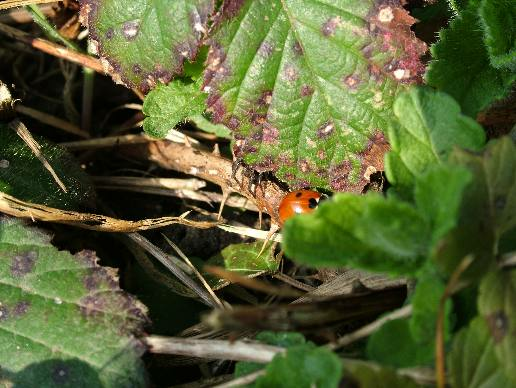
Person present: No